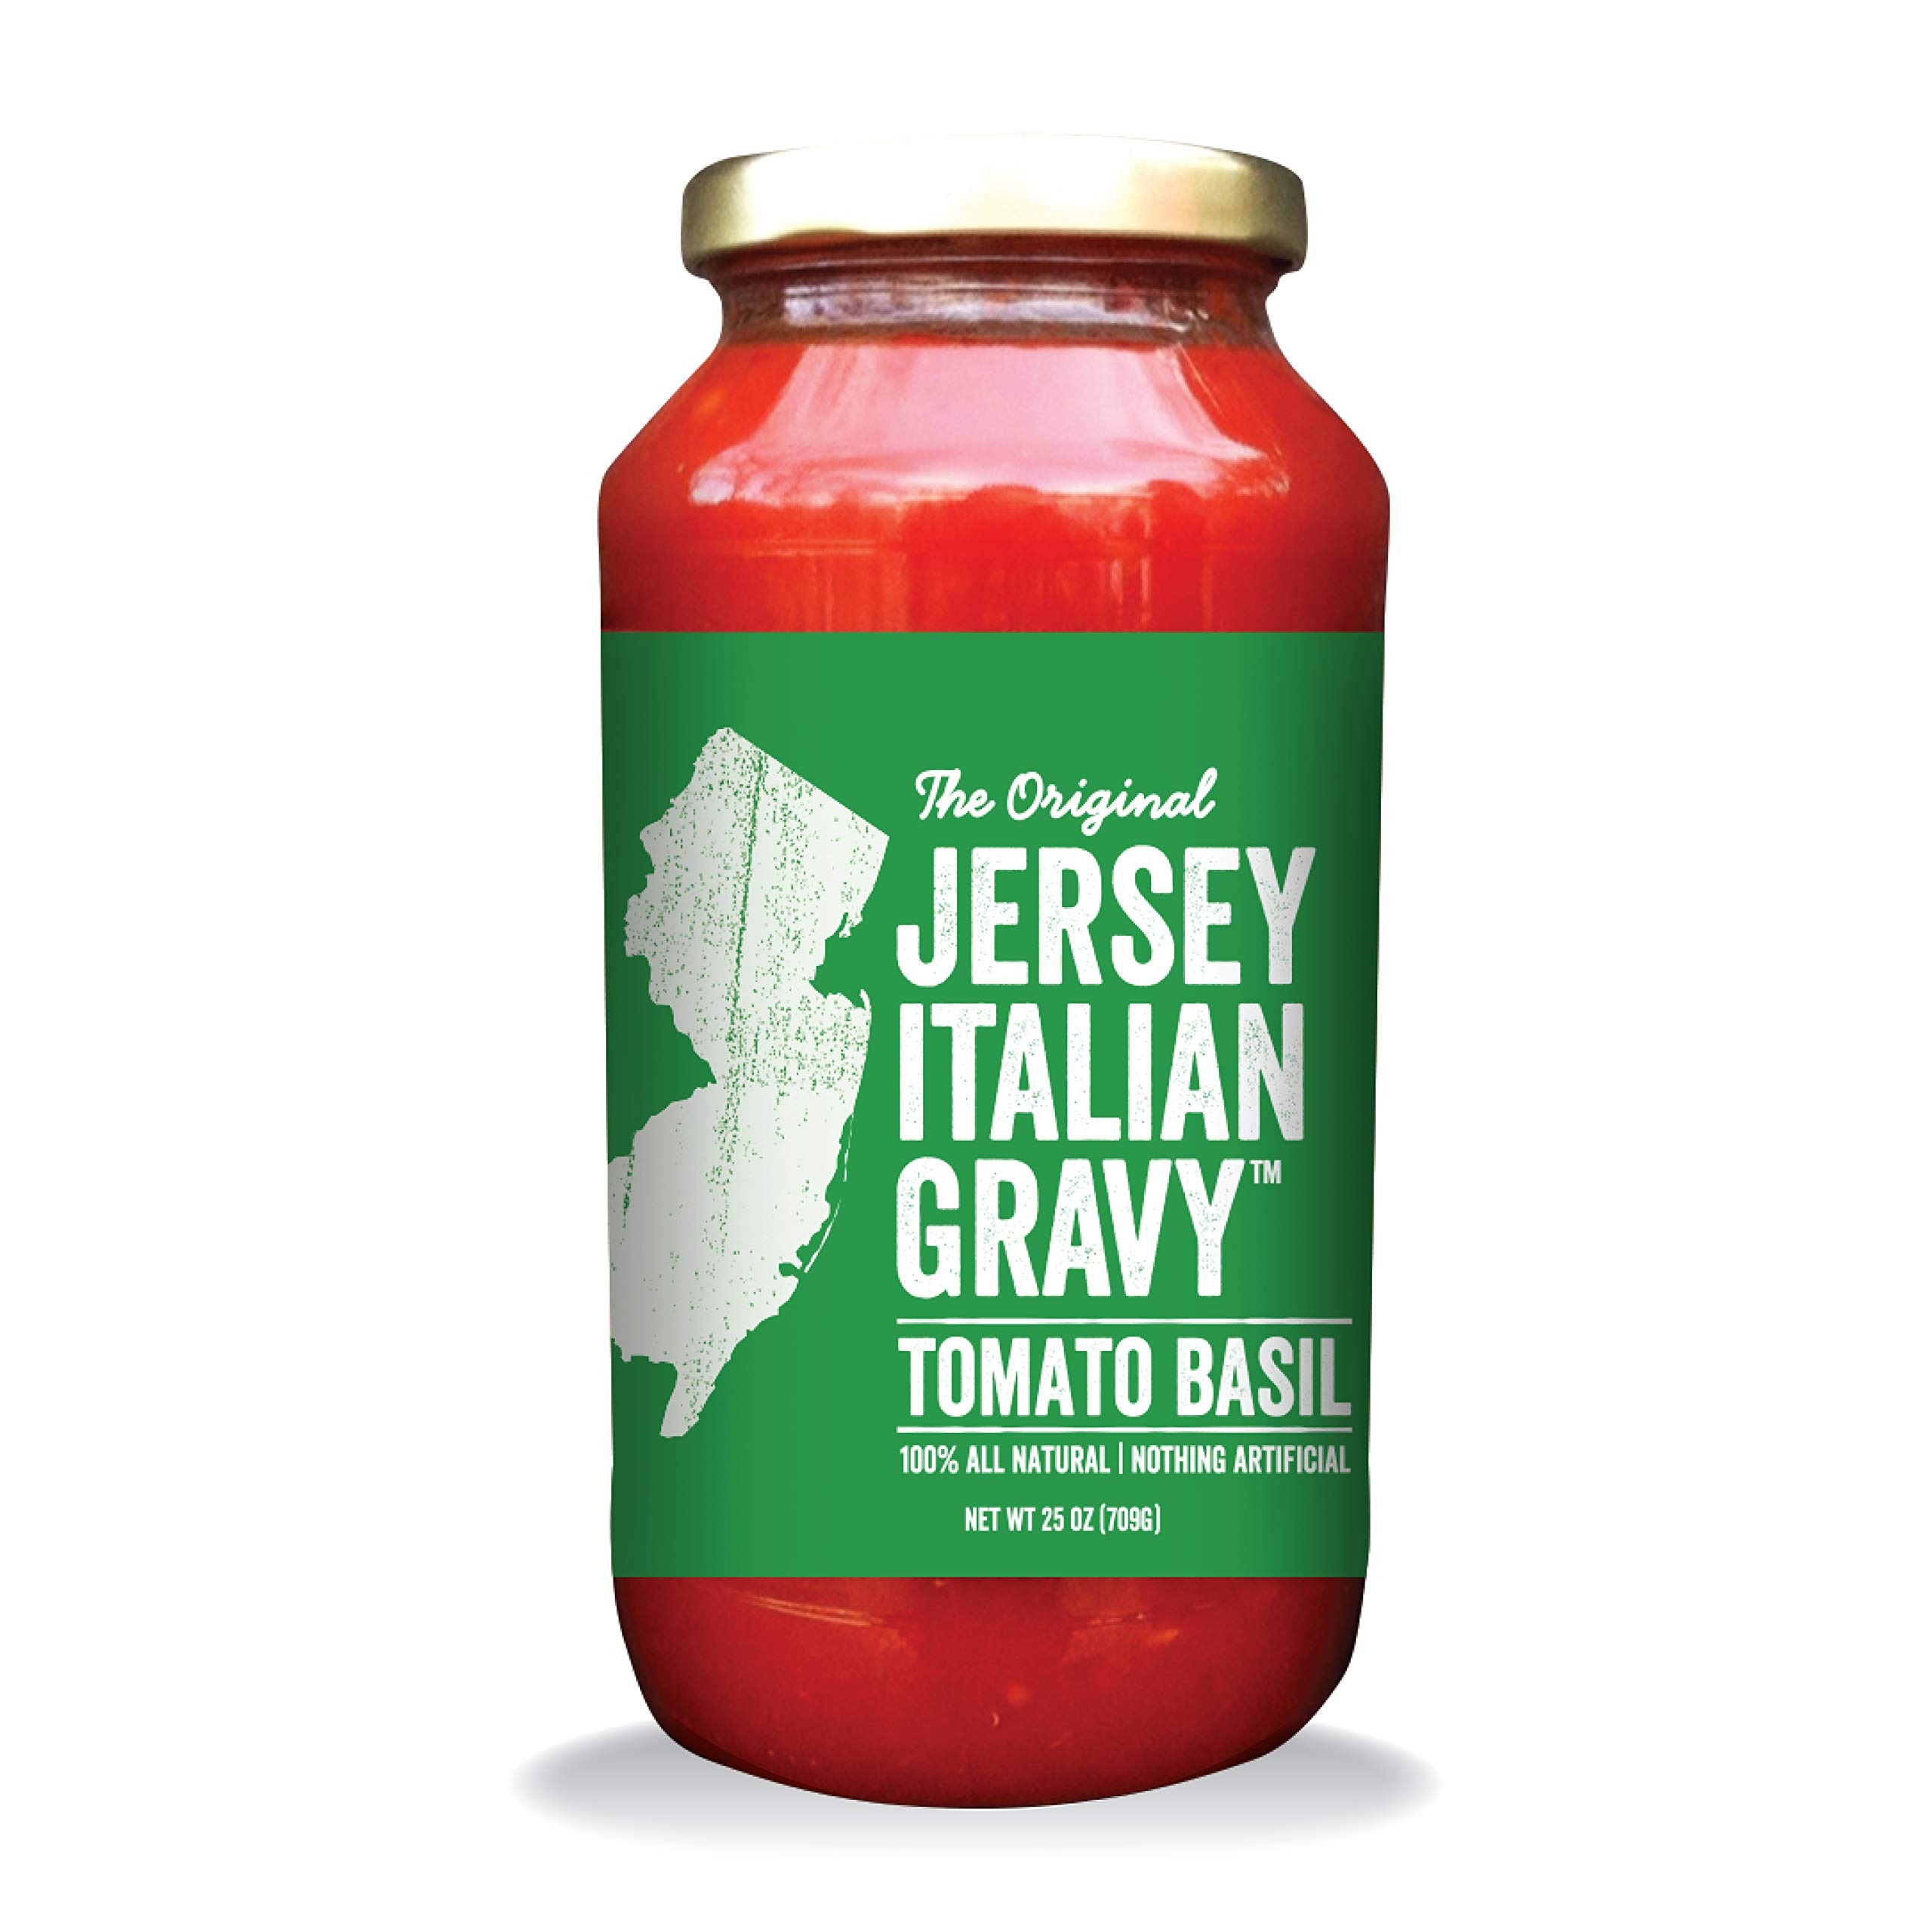
Item Name: Jersey Italian Gravy-24 OZ Jar-Gourmet, All Natural All Purpose Tomato Sauce for Pasta and More, No Artificial Ingredients- Vegan Friendly-Authentic Recipe for Pasta, (Tomato Basil, 12 Pack)
Bullet Point 1: SIMPLE, RUSTIC, EXQUISITE-The Original Jersey Italian Gravy captures the authentic Nona taste that we grew up loving. Discover a simple, rustic tomato sauce, made with the finest ingredients available that will elevate any pasta dish into the equivalent of a fond childhood memory.
Bullet Point 2: A 5 INGREDIENT RECIPE-Made with Vine-Ripened Tomatoes, Oil Blend (Canola Oil, Extra Virgin Olive Oil), Onions, Cane Sugar, and Salt-our pasta sauce uses nothing but the freshest ingredients and is made in small, limited batchesfor total quality control.
Bullet Point 3: SLOW COOKED FOR RICH TASTE-All Jersey Italian Gravy sauces are slow cooked in order to achieve their full, earthy flavor. Combine our tomato gravy with al dente pasta, penne, capellini, fettuccine, linguine, macaroni, pappardelle, spaghetti or pizza and create iconic dishes for you and your family.
Bullet Point 4: CALL US OLD FASHIONED but nothing compares to cooking like in the old times with ingredients that grow right in your garden, and our sauce abides by those rules-everything needs to be fresh. For our Italian gravy, we use exclusively fresh Tomatoes, with no tomato concentrate, puree, paste, preservatives, artificial flavors or spices-100% All-Natural, Organic & Vegan-Friendly.
Bullet Point 5: JERSEY ITALIAN GRAVY, A TRADITION OF TRUST-Jersey ItalianGravy is sold in over 11,000 stores nationwide. In addition to the original gravy, Jersey Italian Gravy also develops, manufactures and distributes exclusive sauces for other major retailers and food companies such as Whole Foods, Stew Leonard’s, Food Town, Bed Bath and Beyond, and the La Fede food brands.
Product Description: ersey Italian Gravy-24 OZ Jar-Gourme
Value: 288.0
Unit: Ounce

Price: 129.71